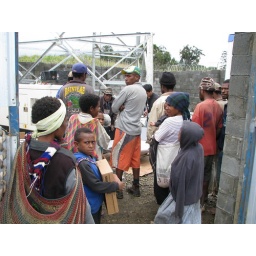
Spectators watching the building of a new tower for Digicel PNG near Aiyura